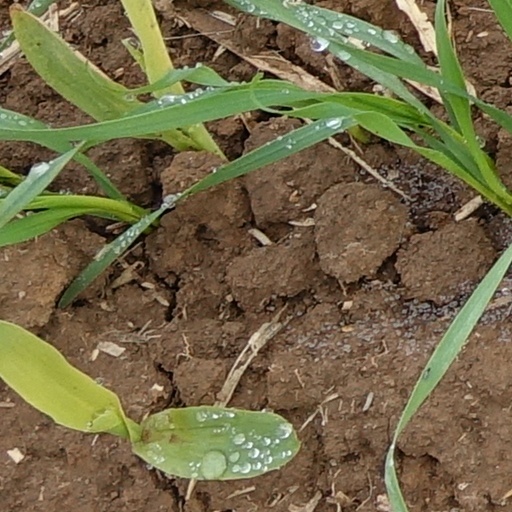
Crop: wheat